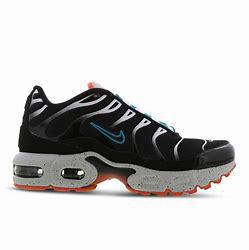
Brand: Nike
Model: Tuned 1 Essential